Indiana Territory

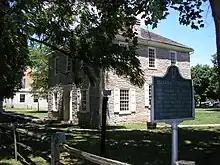
The old capitol building in Corydon

In late December 1811 and early January 1812, Jonathan Jennings, who had become the territory's first popularly-elected delegate to the U.S. House of Representatives in 1810, presented the territorial legislature's petition to the U.S. Congress that requested permission to draft a state constitution for Indiana in preparation for statehood. At that time the white population of the entire territory in 1810 was only 24,520, well below the threshold of 60,000 that the Northwest Ordinance required as a condition for statehood. Congress took no action on the petition, largely because of the outbreak of the War of 1812.